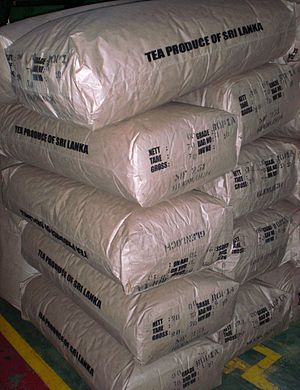
Sæk
Tesække fra Sri Lanka.
En sæk er en beholder lavet af et fleksibelt materiale. En sæk er en normalt større robust og grov pose egnet til transport af varer og affald.